CK Raut

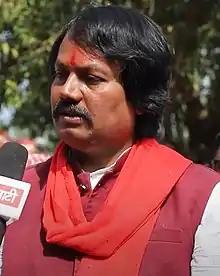

Chandra Kant Raut, popularly known as Dr. CK Raut, is a Nepalese Member of Parliament (MP), computer engineer, former United States Defense programmer, author, politician, activist. He is a gold medalist in the Bachelor of Engineering from Pulchowk Campus, a central campus of Institute of Engineering (IOE), Tribhuvan University. He was active in the Alliance for Independent Madhesh, to establish a country for the Madhesi people. However, he surrendered before the Nepalese state in 2018 and chose to participate in mainstream politics. In 2022 Nepalese general election, he was elected as a member of the Pratinidhi Sabha,the lower house of Parliament .